Langcaster Guitars

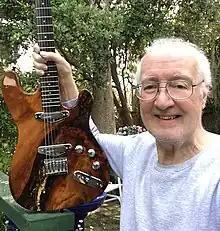
Joh Lang maker of Langcaster guitars and Langcaster Pickups

The Langcaster guitar is made from 35000 year old swamp kauri which can only be found in New Zealand. It is an exclusive wood to the New Zealand Government and the export of this raw material is forbidden and only allows the exportation of readymade Swamp Kauri goods.